New Order (Indonesia)

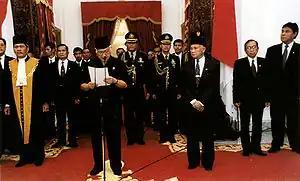
Suharto reads his address of resignation at Merdeka Palace on 21 May 1998. Suharto's VP and successor, B. J. Habibie, was on his left.

By 1996, Indonesia's poverty rate had dropped to around 11% compared with 45% in 1970 according to some studies, though this claim of poverty reduction is debatable and many studies indicate that poverty was much higher than claimed, with as many as 50% of Indonesians living on a dollar PPP a day or less. From 1966 to 1997, Indonesia recorded real GDP growth of 5.03% per year, pushing real GDP per capita upwards from US$806 to US$4,114. In 1966, the manufacturing sector made up less than 10% of GDP (mostly industries related to oil and agriculture). By 1997, manufacturing had risen to 25% of GDP, and 53% of exports consisted of manufactured products. The government invested into massive infrastructure development (notably the launch of the Palapa telecommunication satellites); consequently Indonesian infrastructure in the mid-1990s was considered on par with China's. Suharto was keen to capitalise on such achievements to justify his presidency, and an MPR resolution in 1983 granted him the title of "Father of Development".